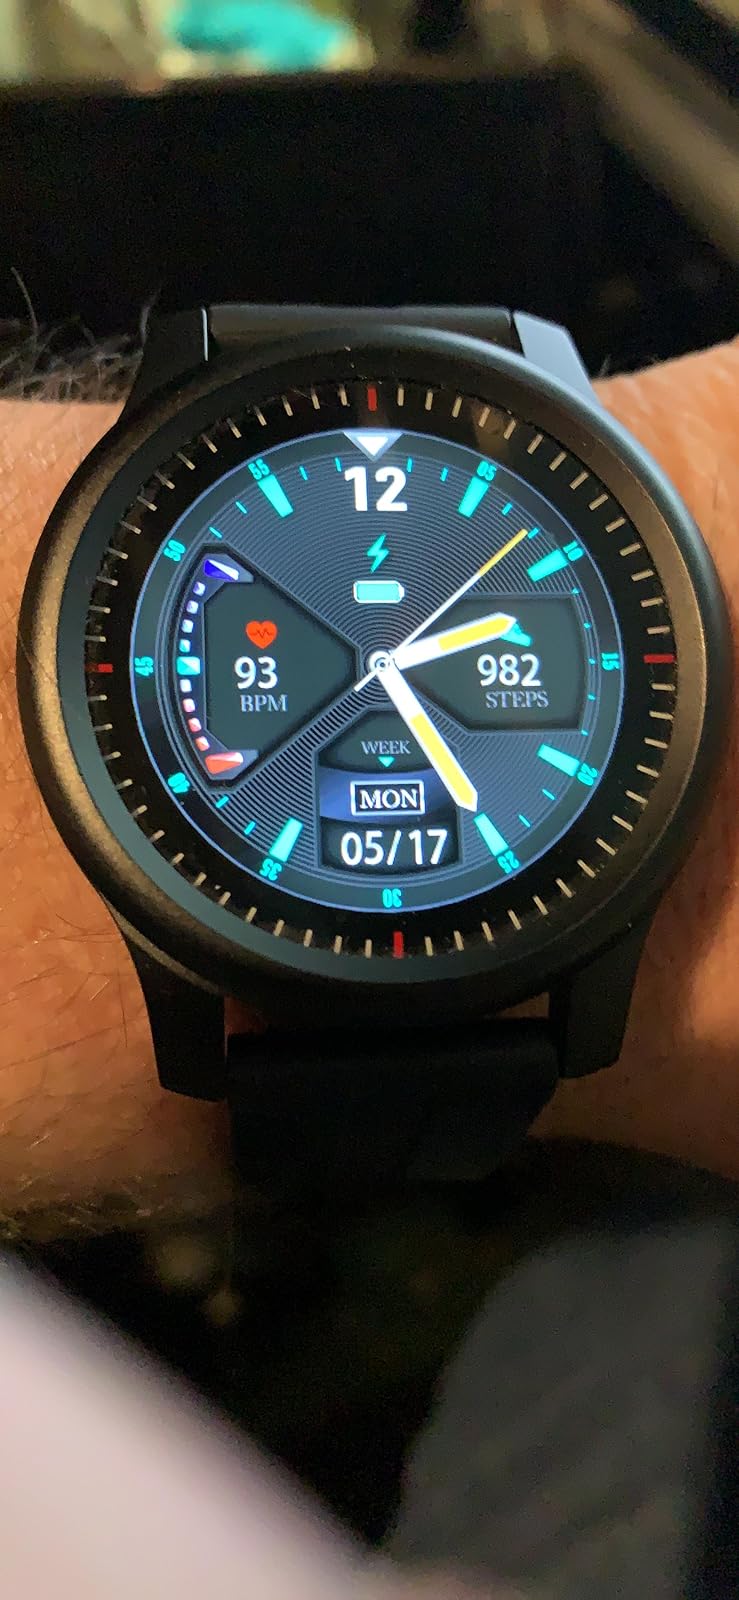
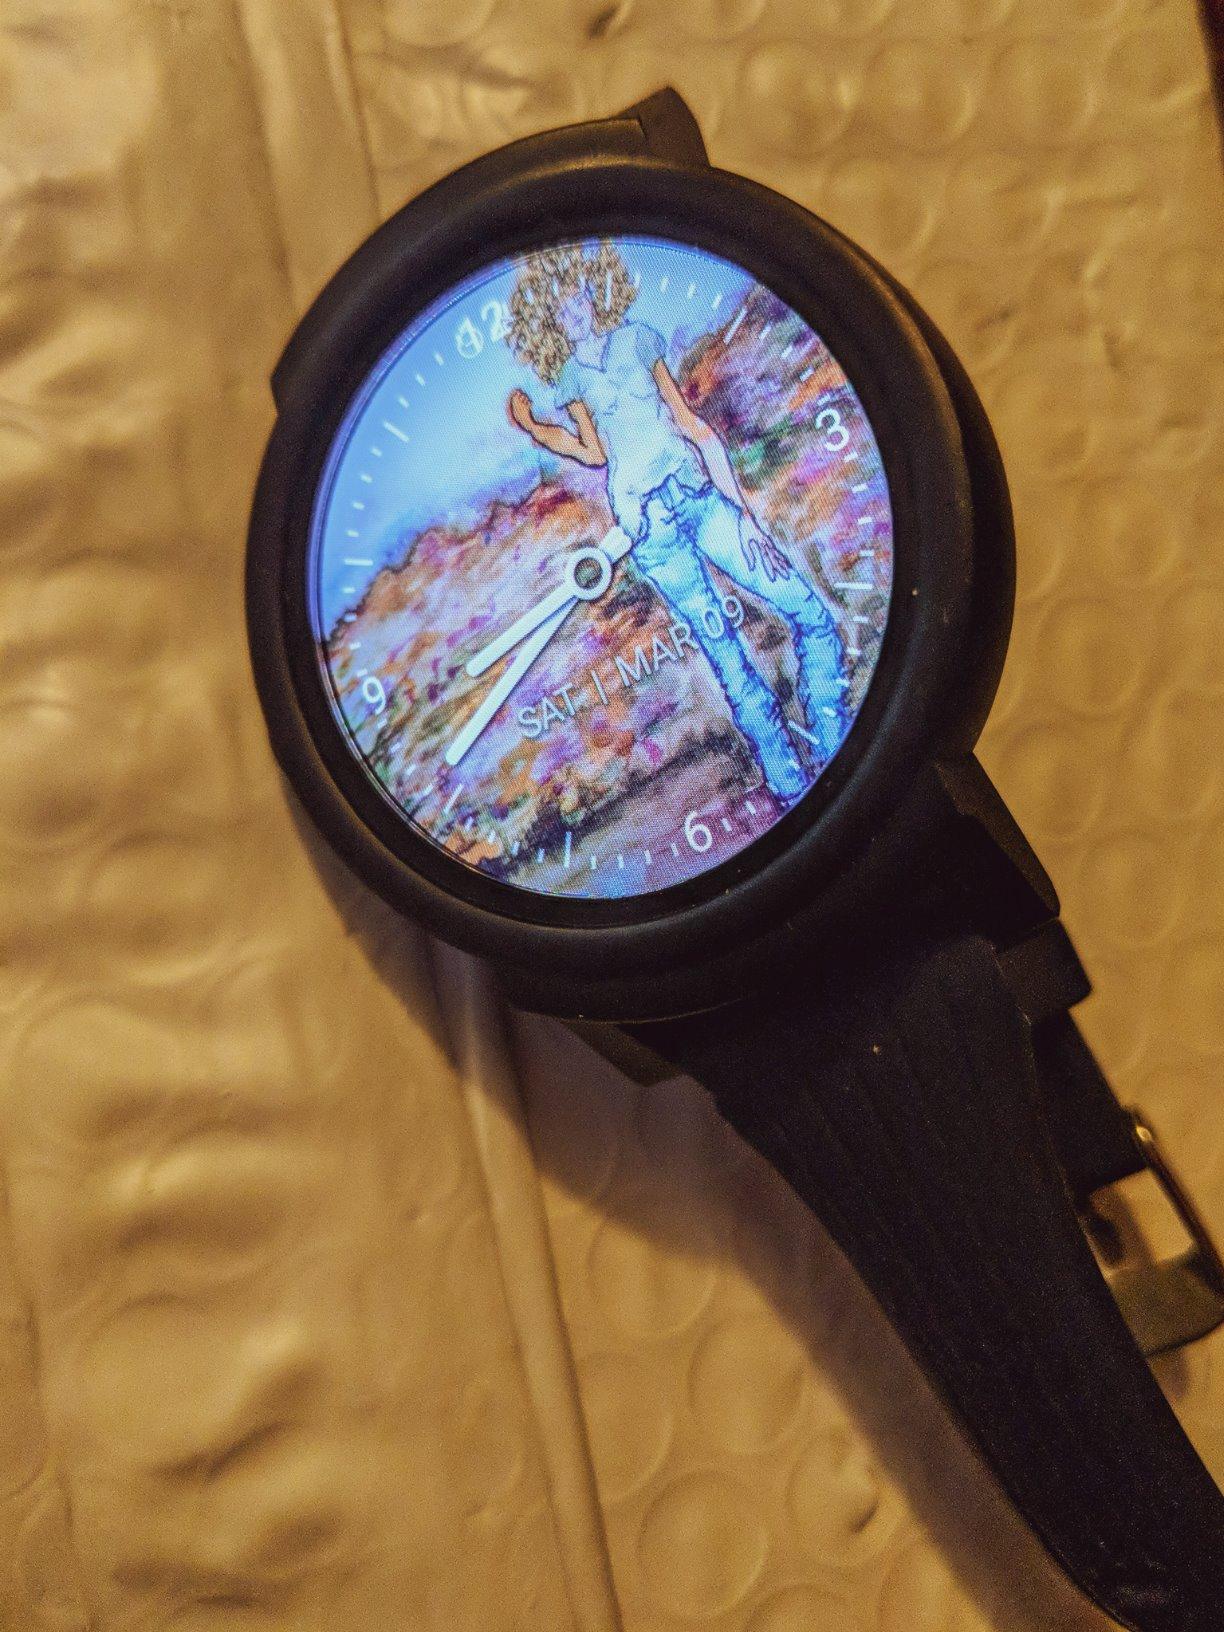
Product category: smartwatch
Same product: no